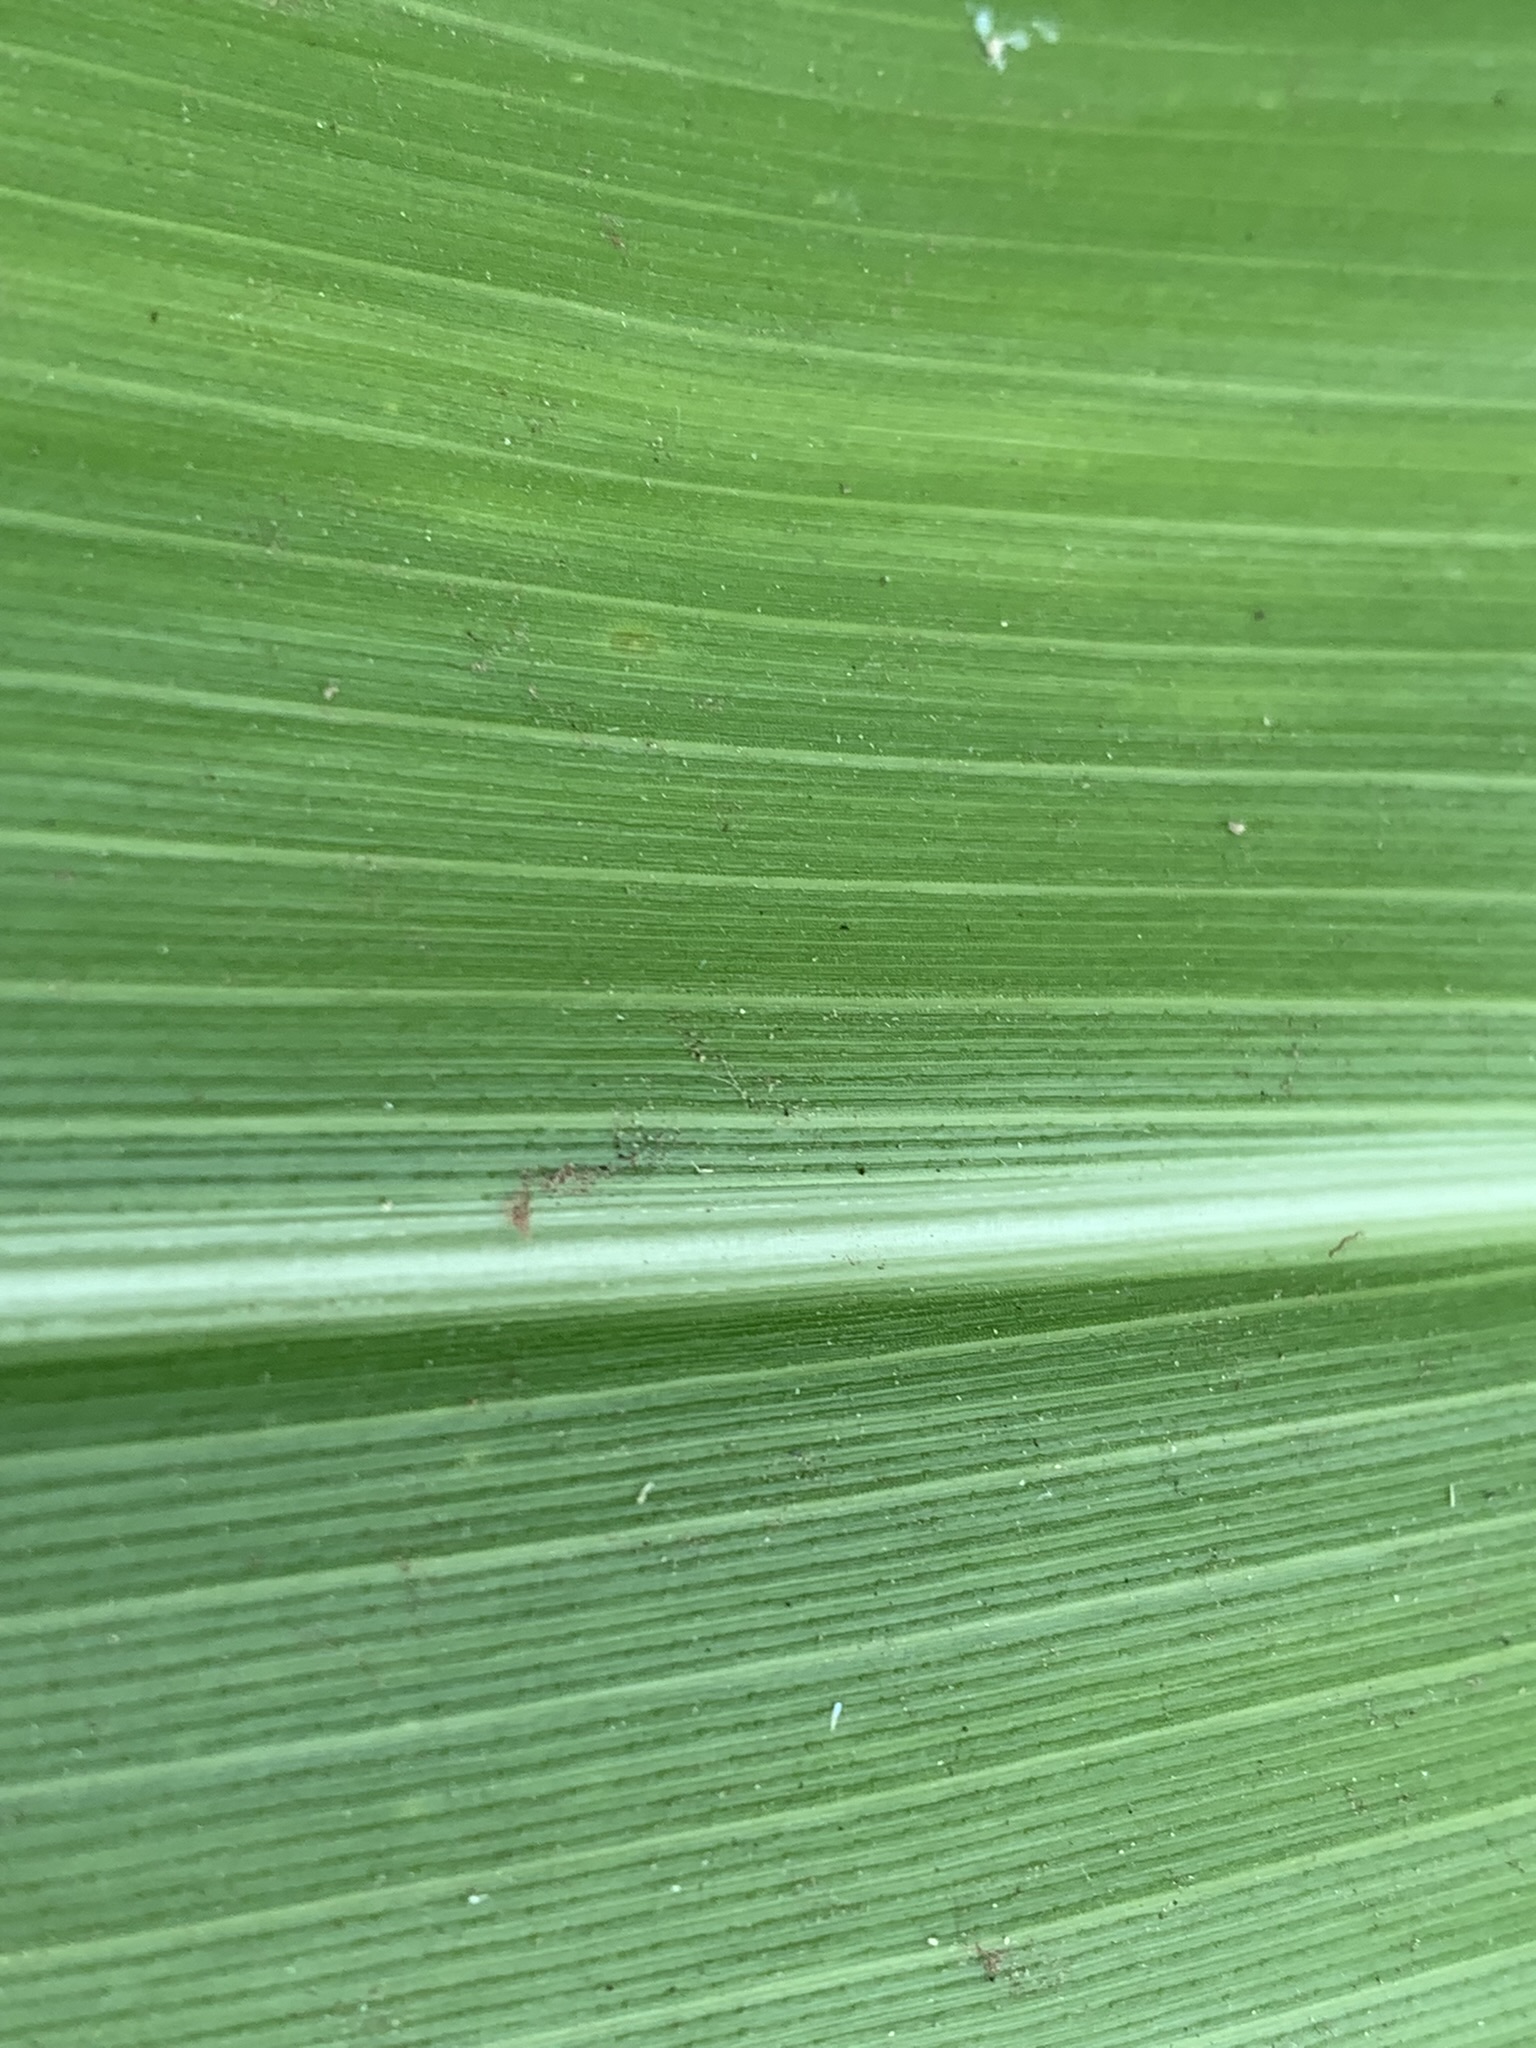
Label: Healthy